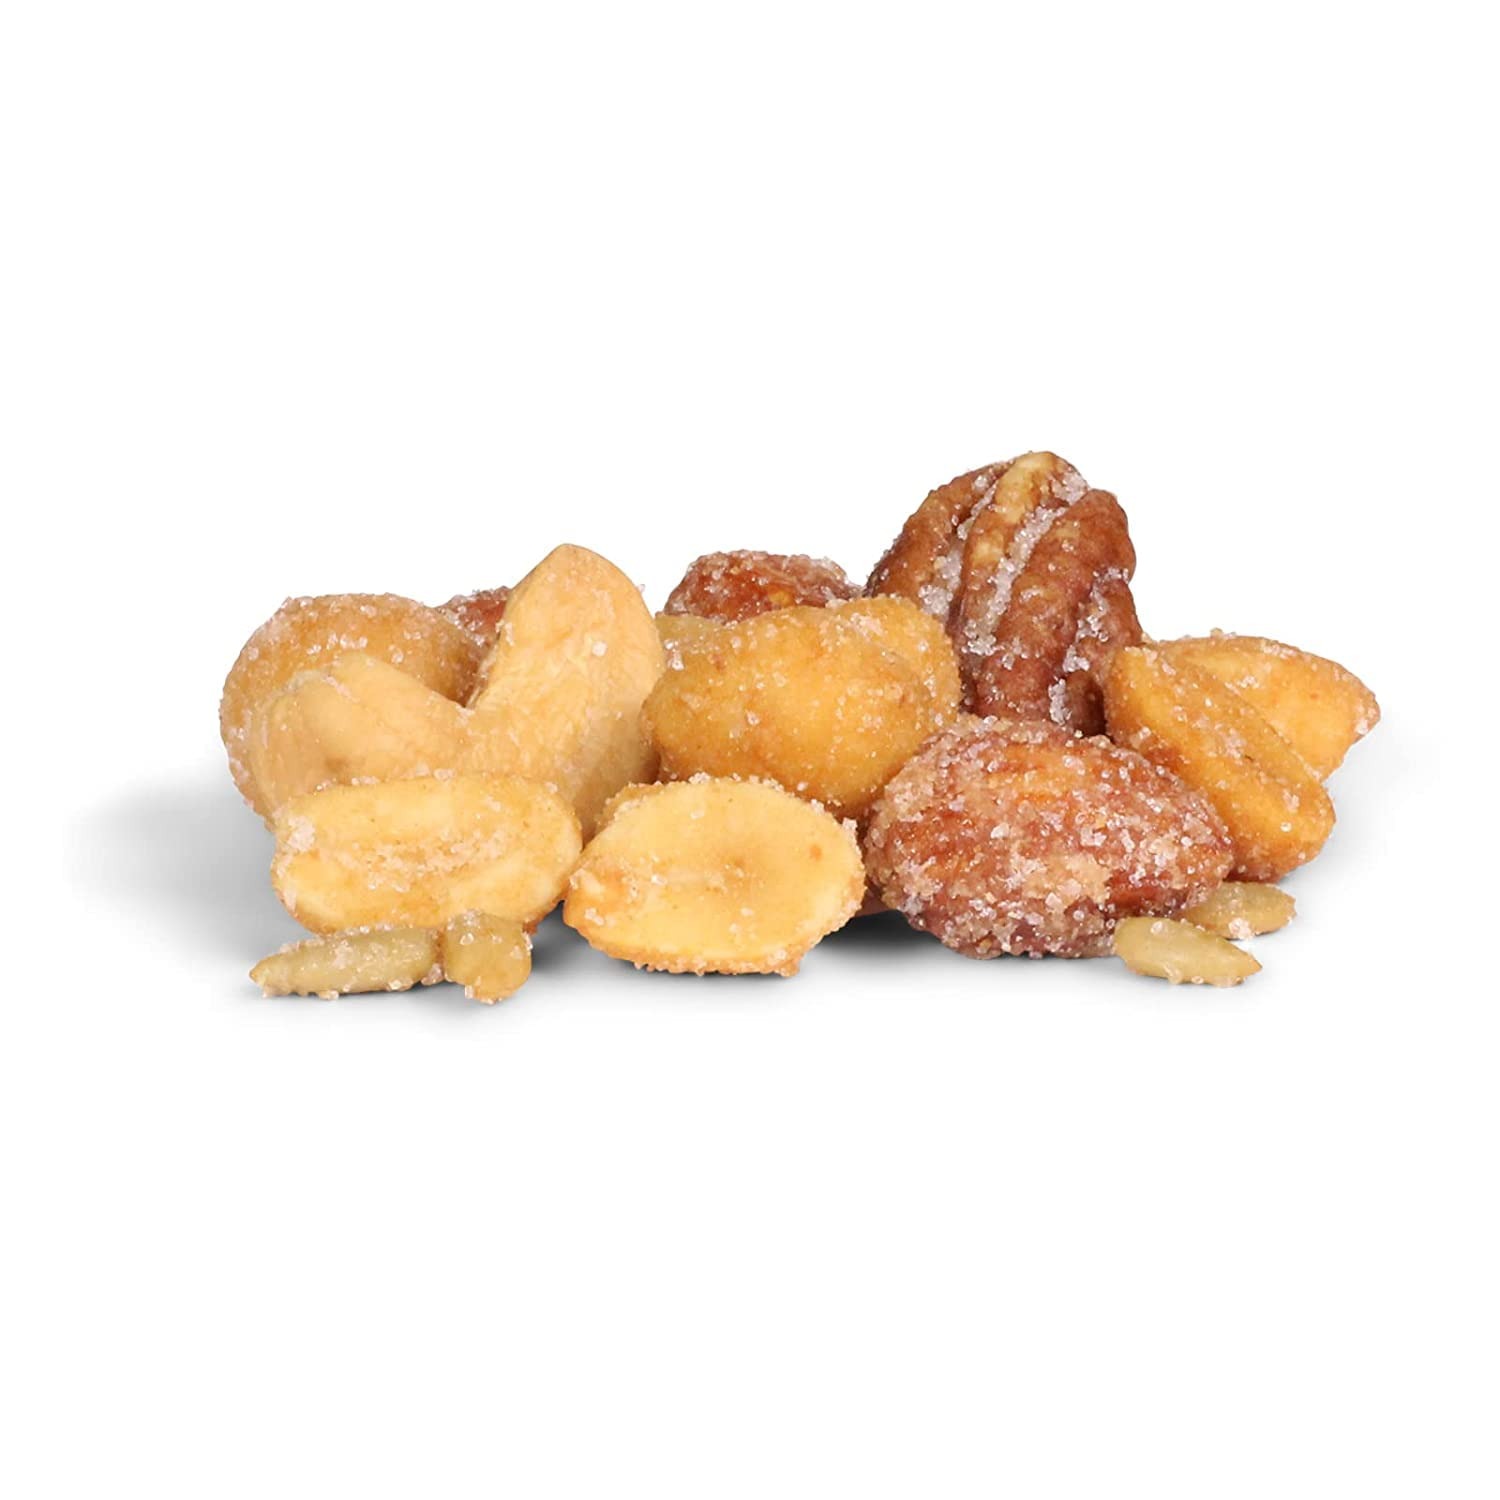
Item Name: Honey Roasted Mixed Nuts by It's Delish, 2 LBS Bulk Bag | Gourmet Mixed Nuts in Honey Sugar Coating, Sweet & Heart Healthy Salted Nut, Kids Snack - Non-Dairy, Kosher Parve
Bullet Point 1: Premium Mixed Nuts with a well-seasoned coating for a mouthwatering treat
Bullet Point 2: These Mixed Nuts make an awesome treat for work, home or the gym.
Bullet Point 3: Assorted nuts with a honey glaze, made with Almonds, Cashews, Hazelnuts, Macadamia Nuts, Peanuts, Sunflower Seeds, and Pecans.
Bullet Point 4: First roasted, then the Mixed Nuts are salted to balance the sweetness.
Bullet Point 5: Honey roasted Mixed Nuts are vegetarian and these are also certified Kosher.
Bullet Point 6: Mixed Nuts rich in copper, zinc, magnesium, iron and other nutrients to give your body energy.
Bullet Point 7: Allergen Warning: May be roasted with either Vegetable Oil, Peanut Oil, Sunflower Oil, and/or Soybean Oil
Product Description: <p></p><b>Gourmet Honey Roasted Mixed Nuts by Its Delish, 2 lbs Bulk Bag</b> <p></p>Treat yourself to a mouthwatering snack of Mixed Nuts perfectly seasoned with honey sugar and a tad of salt to balance the sweetness. Honey Roasted Mixed Nuts Ingredients: Almonds, Cashews, Peanuts Peanuts, Hazelnuts, Macadamia, Sunflower Seeds, Pecans, Peanut oil and/or Soy Bean Oil, Sea Salt & Vegetable Oil. These mixed nuts are packed with fibers, vitamins, and proteins that ensure you snack on healthy food only. Get these in bulk so you have enough for office munching, late-night snacking, and family parties. These are vegetarian and certified Kosher. Stock up and enjoy!<p></p><b>About It's Delish!</b> <p></p>It's Delish was established in 1992 and is located in North Hollywood, California. It's Delish is a food manufacturer and distributor that produces over 500 gourmet food products including licorice, sour belts, taffies, caramels, Jordan almonds, chocolates, nuts, fruits, trail mixes, spices, and the spice blends. It's Delish also produces organics and all-natural products. We give you the opportunity to order from the factory direct!<p></p>It’s Delish! prides itself on the four pillars that are at the foundation of everything we do.<p></p>Innovation Quality Value Service
Value: 32.0
Unit: Ounce

Price: 29.99